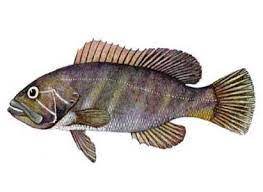
ax, li de aw...aw Jën la. j nag,... jën wi xam naa ne ñung kay wax sompaat. sompaat. moo am geen bu kii bi ak firi firi yi nekk ci kaw, ak... ak ñaari laaf ci suuf. benn laaf bu ndaw, ñaari laaf ci wet gi ak benn laaf ci suuf ëxëm!